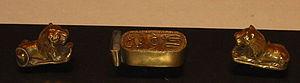
Ouadjkheperrê Kames est un souverain de l'Égypte antique, dernier représentant de la XVIIᵉ dynastie de Thèbes. Manéthon l’appelle Kamose, Kames ou Kamosis. Successeur de Seqenenrê Tâa, il en est peut-être le frère, bien qu'on le tienne encore souvent pour le frère présumé d'Ahmôsis Iᵉʳ.